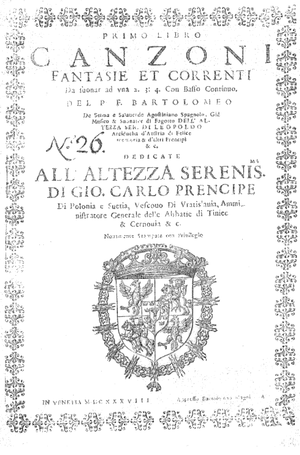
Page de titre des Canzoni, fantasie et correnti de Bartolomé de Selma y Salaverde.
Bartolomé de Selma y Salaverde est un bassoniste et un compositeur baroque espagnol, actif de 1613 à 1638.